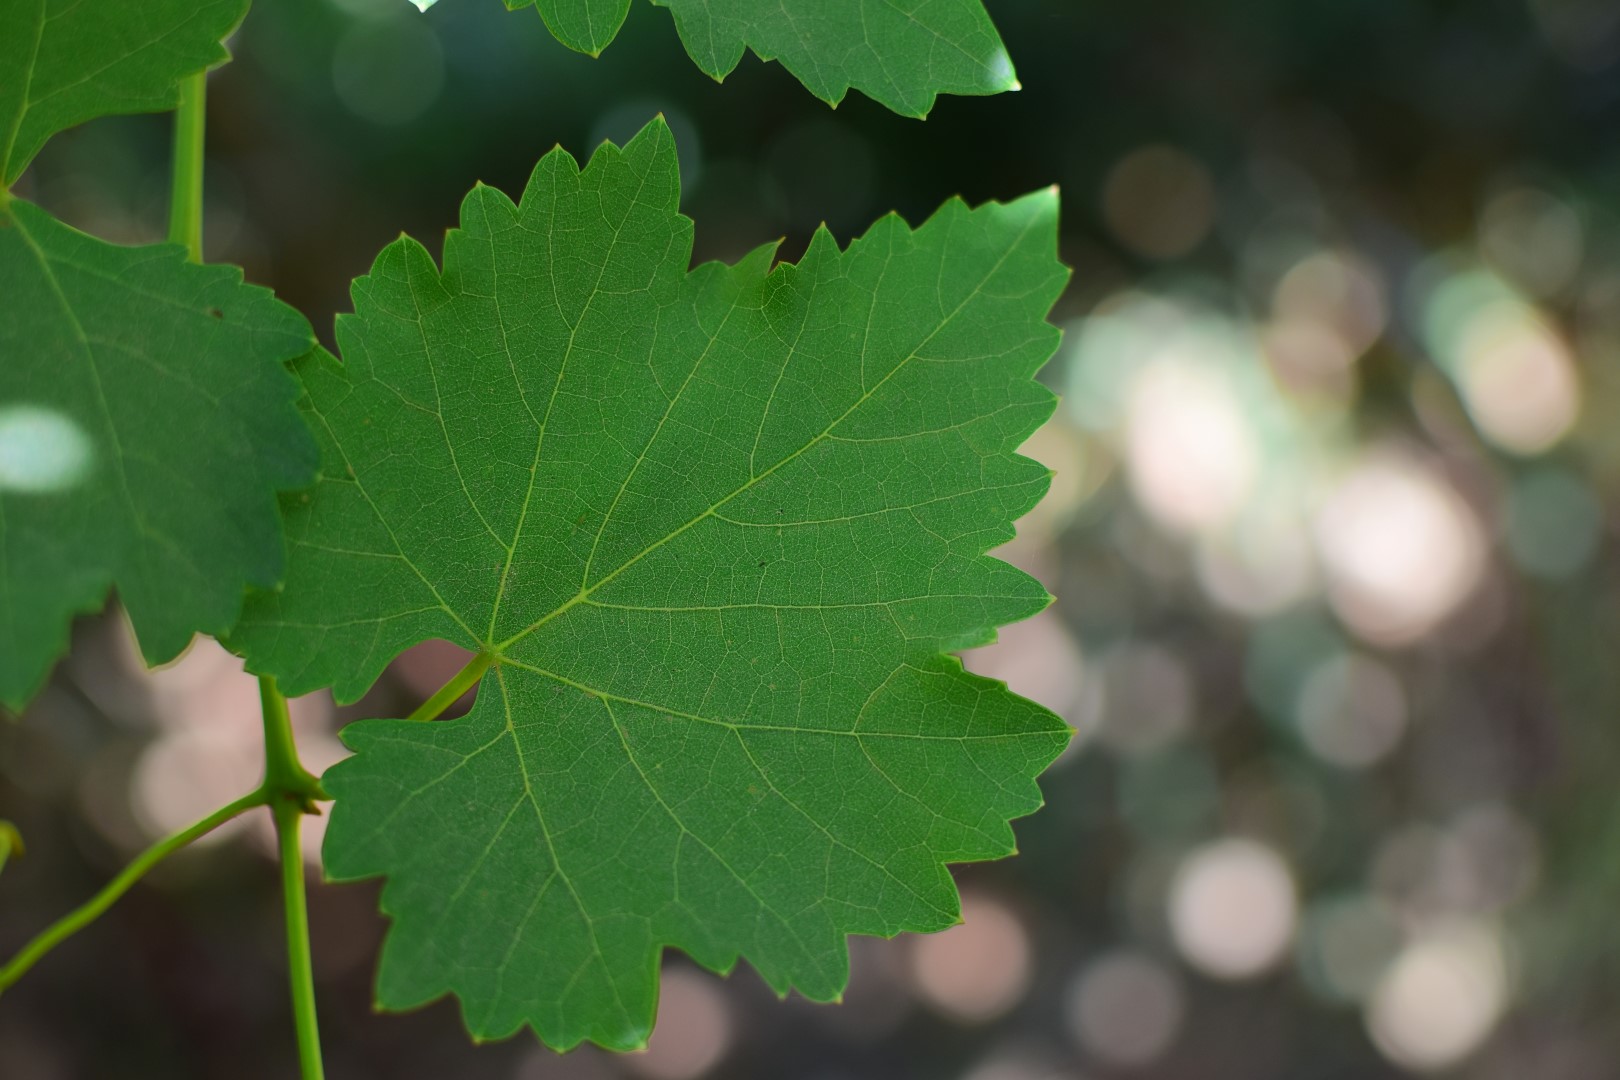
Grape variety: Frinsi